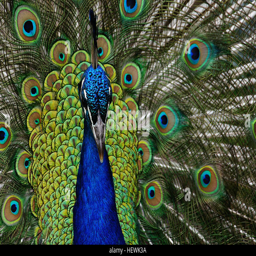
peacocks are large , colorful pheasants known for their iridescent tails .